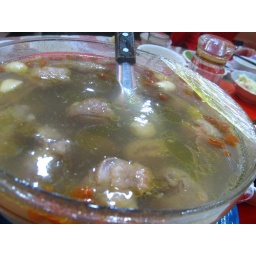
Herbal chicken soup with goji berries. Soup is sometimes kept hot with plastic wrap over it, and served that way.